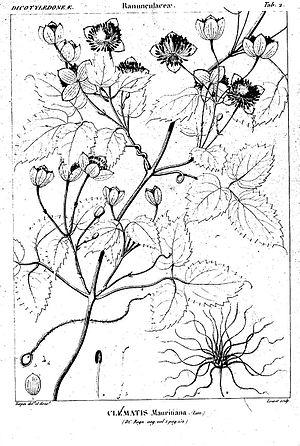
Clematis mauritiana, appelée aux Mascareignes liane arabique ou liane marabit, ou encore vigne vierge seulement à Maurice, est une espèce de liane de la famille des renonculacées, endémique de la région floristique de Madagascar et des îles de l'océan Indien, naturellement présente sur les îles de Madagascar, de La Réunion et de Maurice.